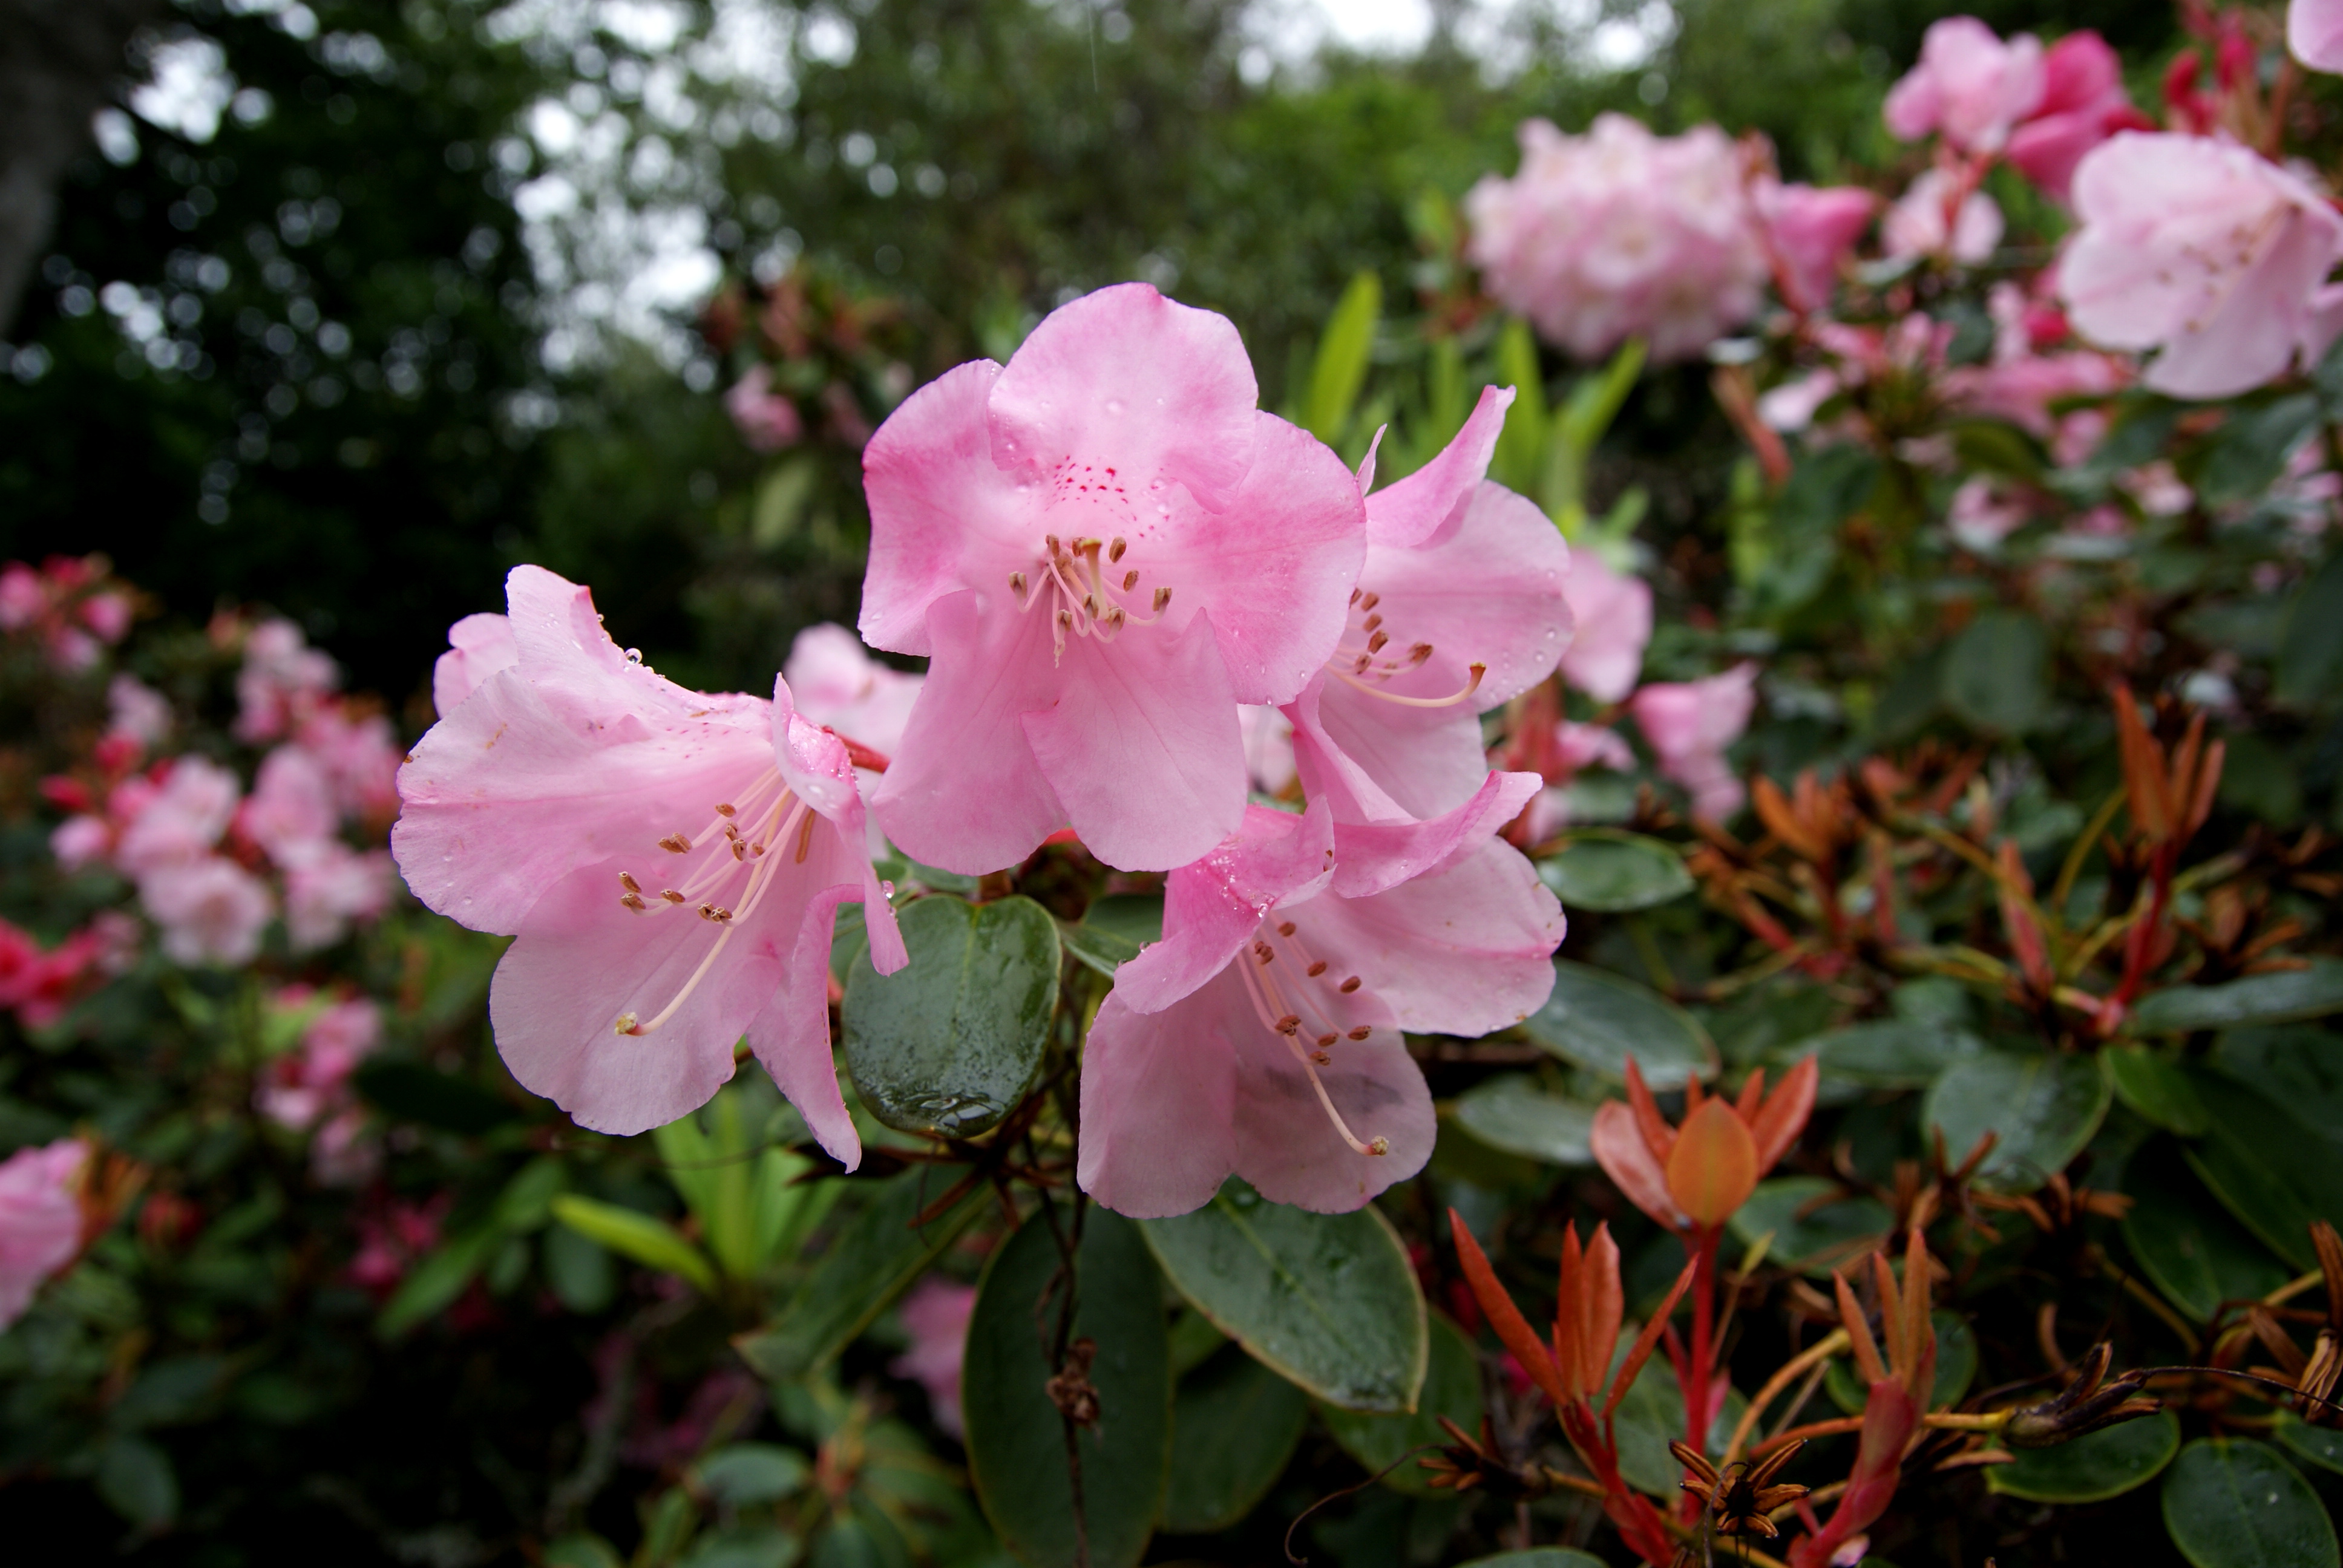
blossom, plant, flower, botany, garden, flora, flowers, publicdomain, gardening, shrub, rhododendron, blooms, florals, rhododrendron, azalea, flowering plant, rose family, woody plant, land plant